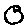
Label: 0